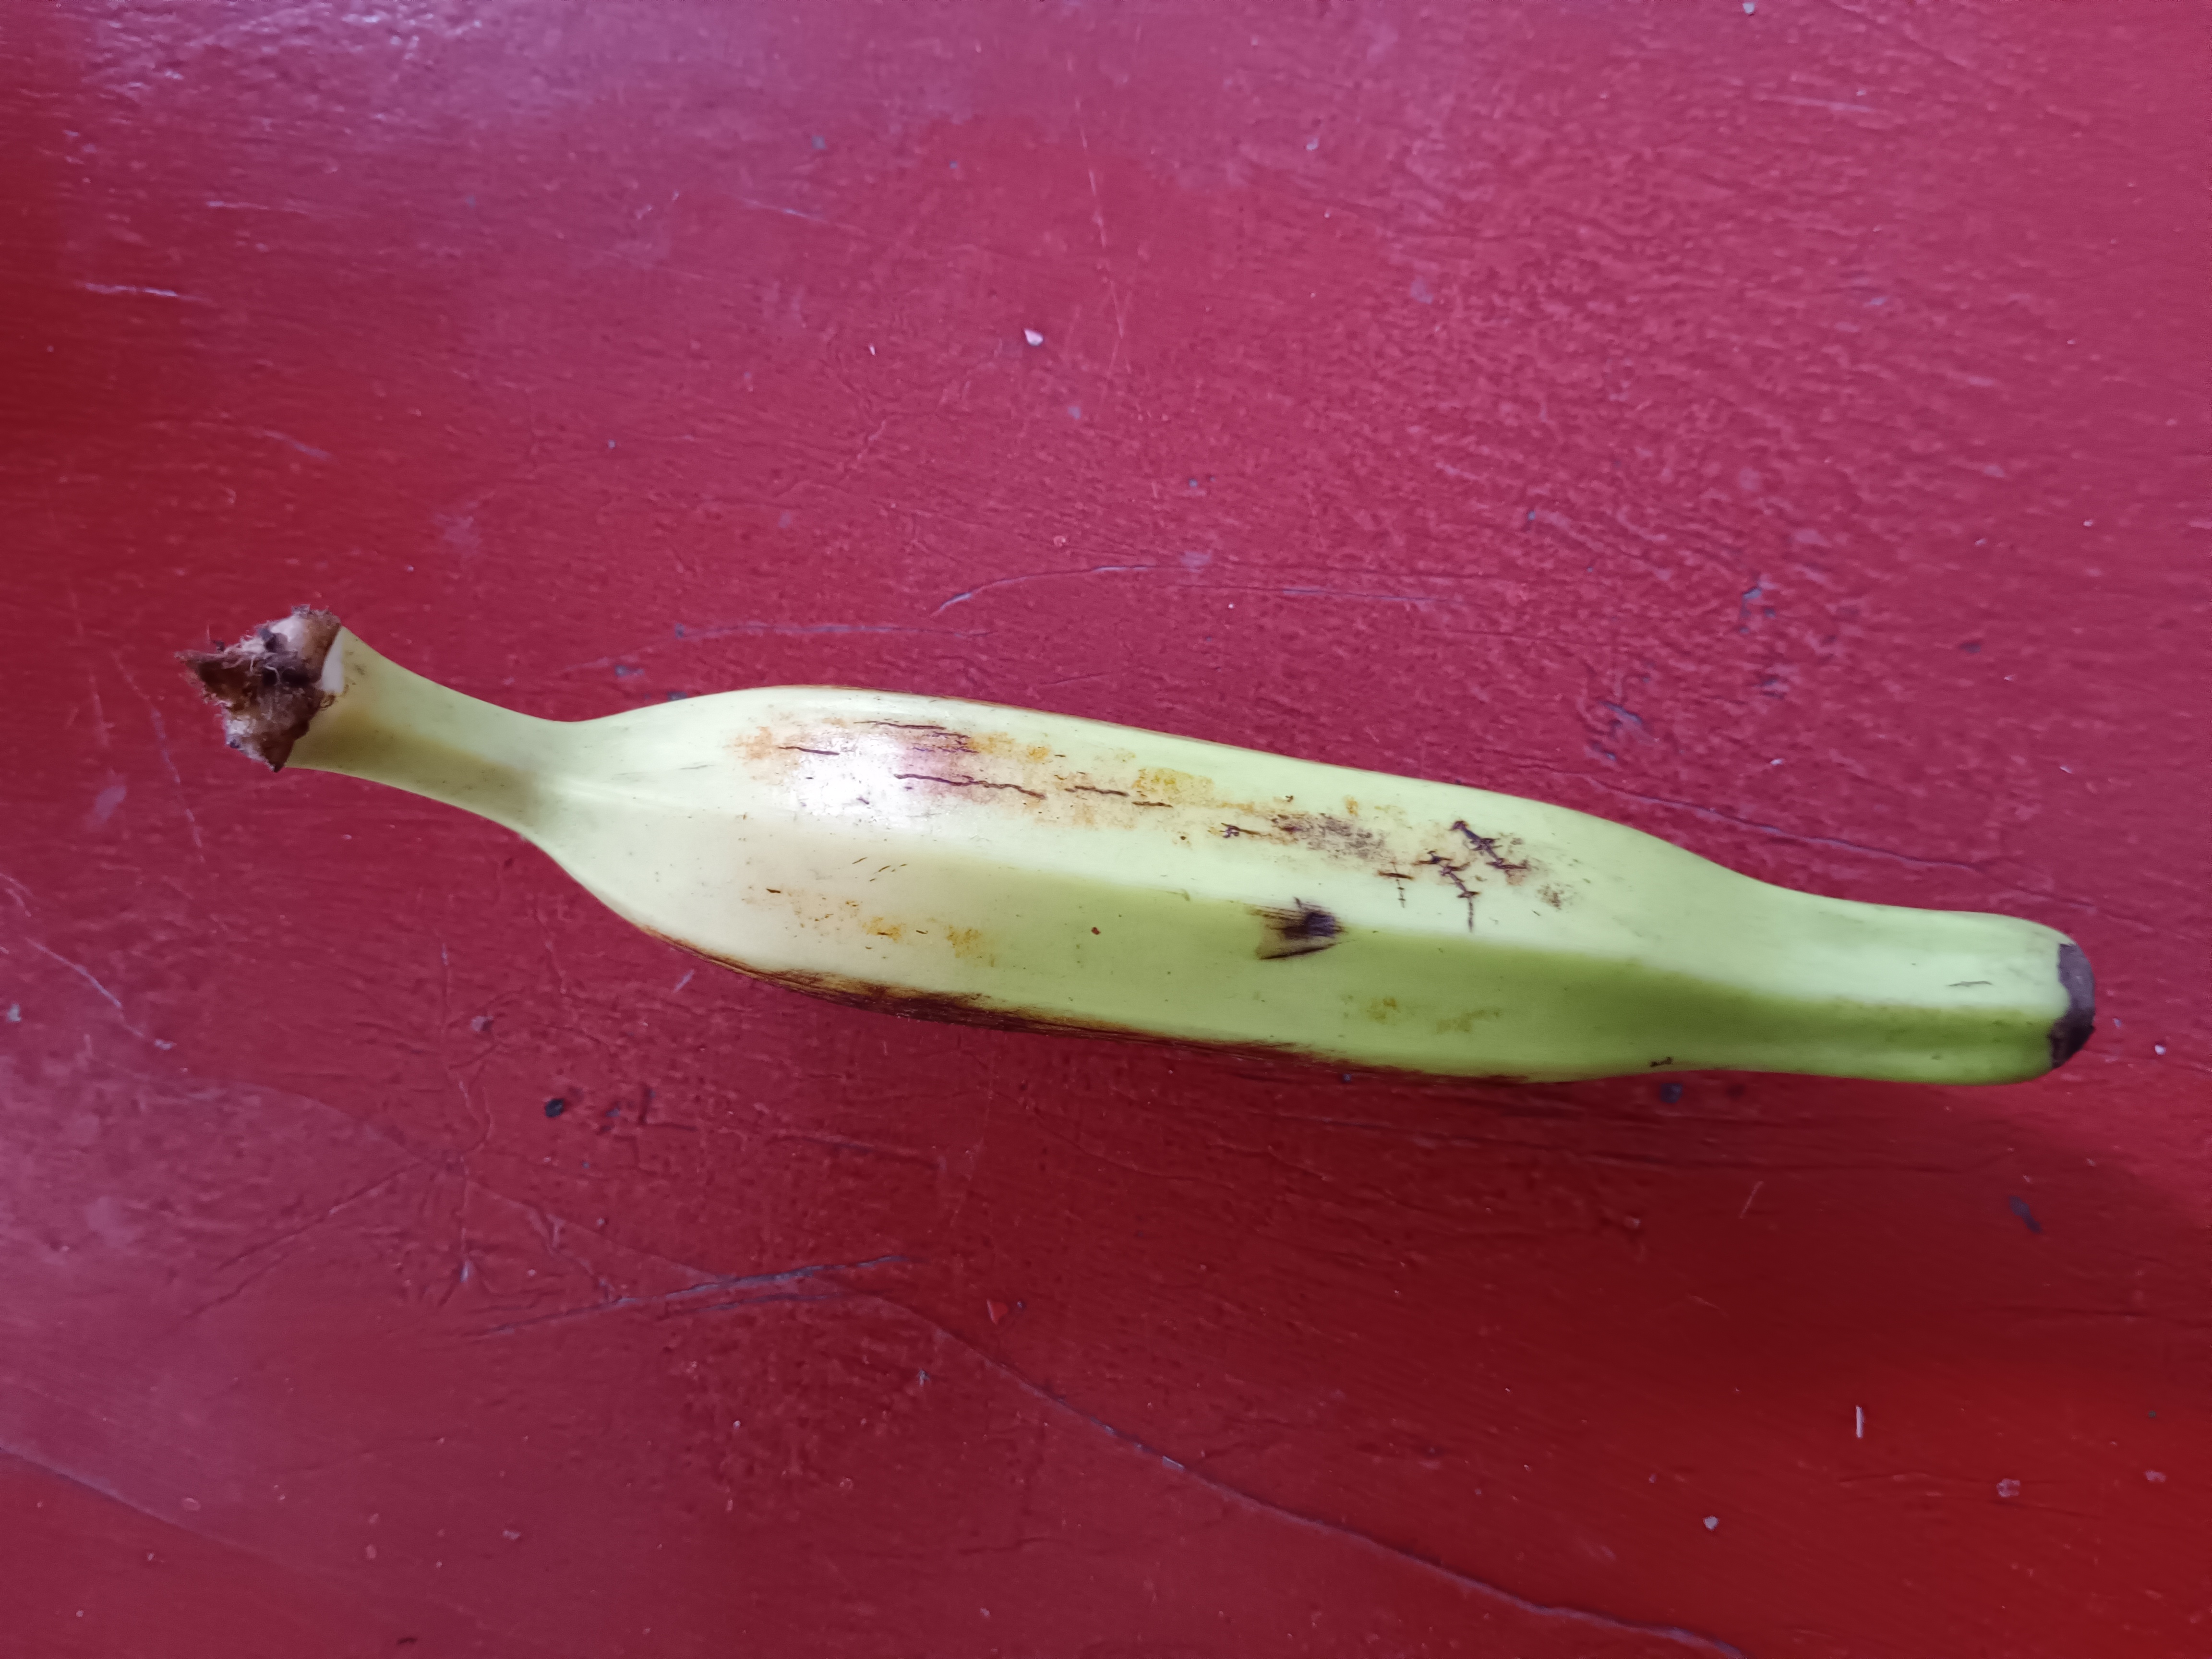
Banana variety: Anaji